Grandfey Viaduct

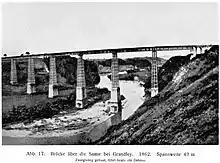
Grandfey Viaduct of 1862

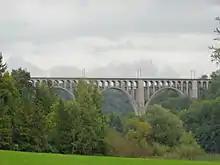
New Grandfey Viaduct, 2011

In 1856, the Lausanne–Fribourg–Bern Railway Company commissioned engineer Leopold Blotnitzki to carry out studies for this most complex construction project in its route network. The design was developed by a commission of four, consisting of Durbach, Karl Etzel, François Jacqmin and Wilhelm Nördlinger, as the engineer (who was then active in France under the name Nordling) was called in Stuttgart. This planning took into account the recently built Crumlin Viaduct in South Wales and the Sitter Viaduct near St. Gallen. Planning for the construction process was carried out by Ferdinand Mathieu, senior engineer of the French iron and steel company Schneider et Cie in Le Creusot, which had received the metalworking contract for the bridge. The earthwork and masonry work was carried out by the Swiss company Wirth, Studer & Co.